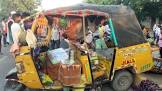
Vehicle type: Auto Rickshaws